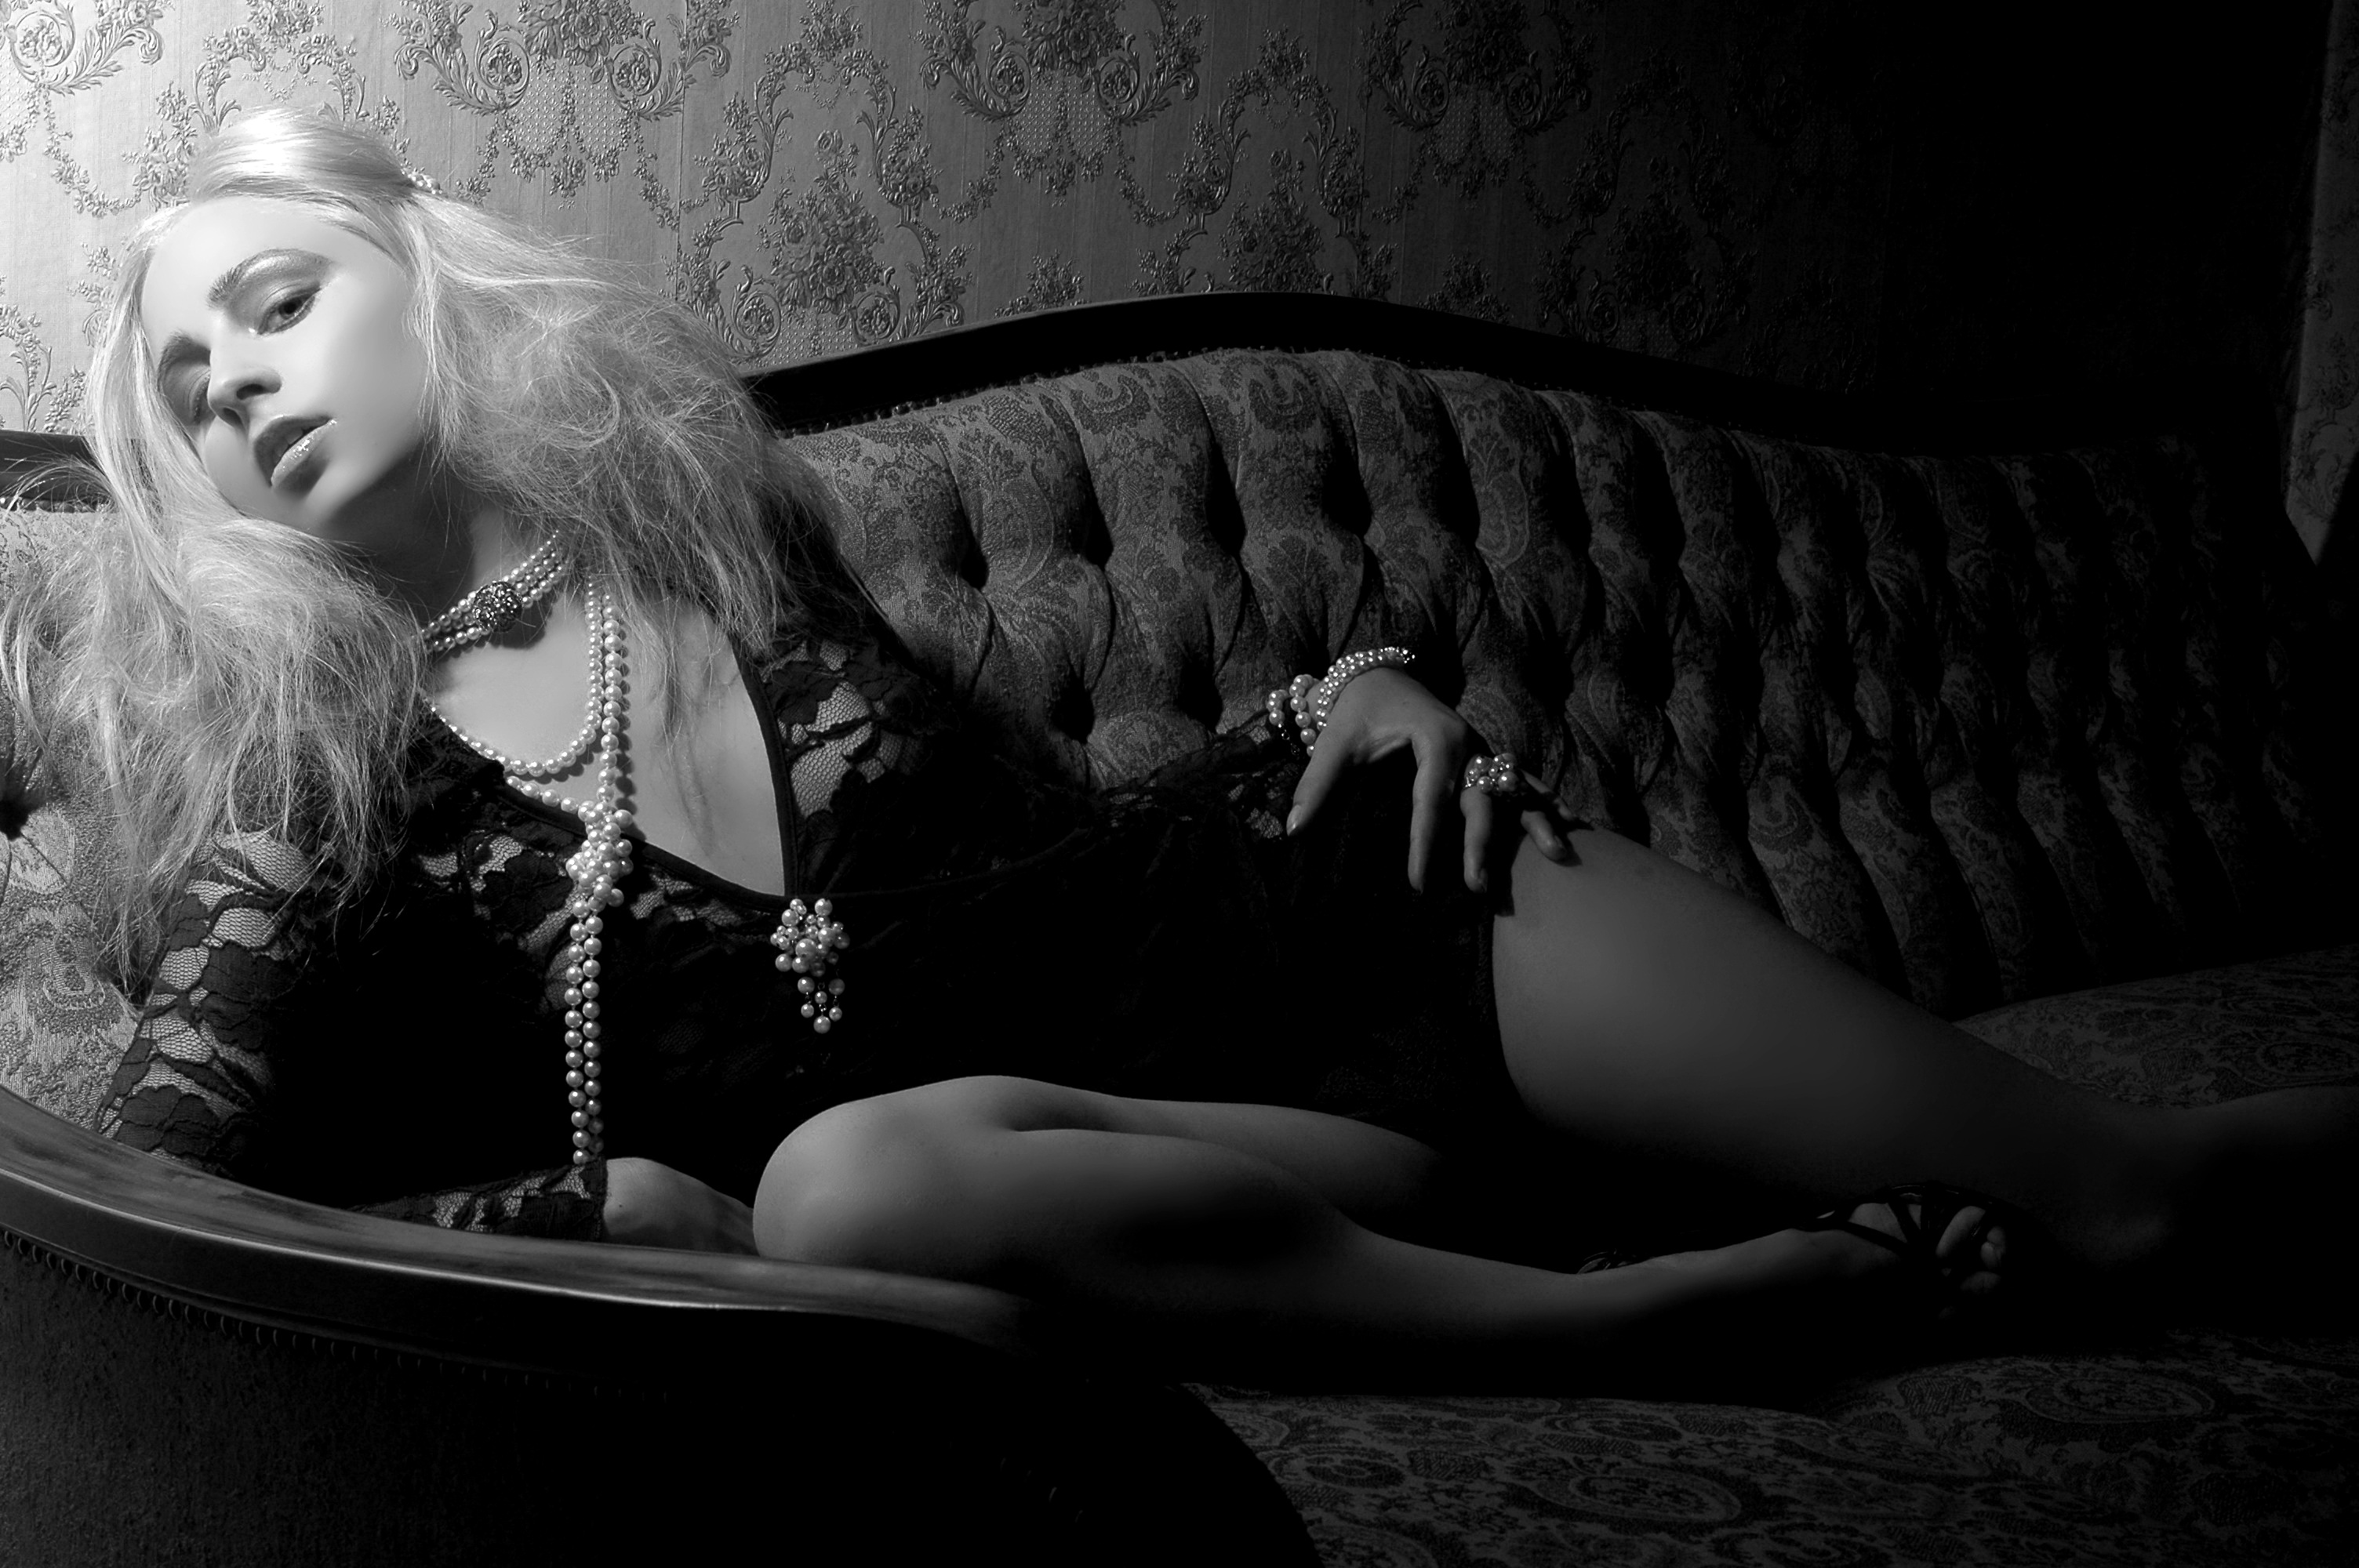
person, black and white, woman, white, photography, portrait, model, sitting, darkness, black, monochrome, lady, sofa, blonde, lingerie, photograph, beauty, studio photo, photo shoot, monochrome photography, portrait photography, film noir, human positions, art model